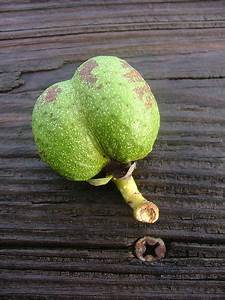
Label: others